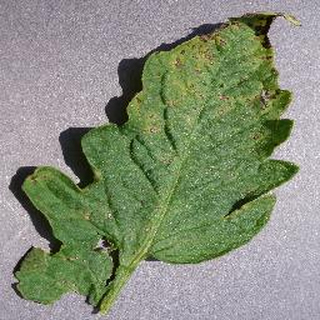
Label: tomato_septoria_leaf_spot